MicroLeague Wrestling

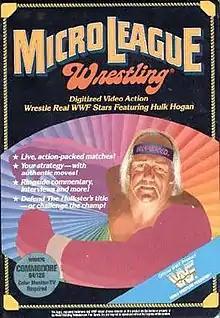
Cover art featuring Hulk Hogan

MicroLeague Wrestling is a professional wrestling simulation video game, the first based on the World Wrestling Federation (WWF), released in 1987 for Commodore 64 and Atari ST and in 1989 for Amiga and DOS. It was developed by MicroLeague and published by MicroLeague. The game is part of the company's "MicroLeague" sports series, which included "MicroLeague Baseball".